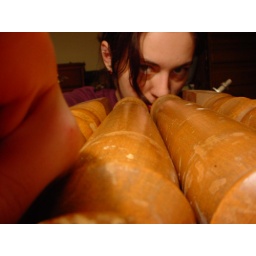
me with unassembled table legs in the bedroom